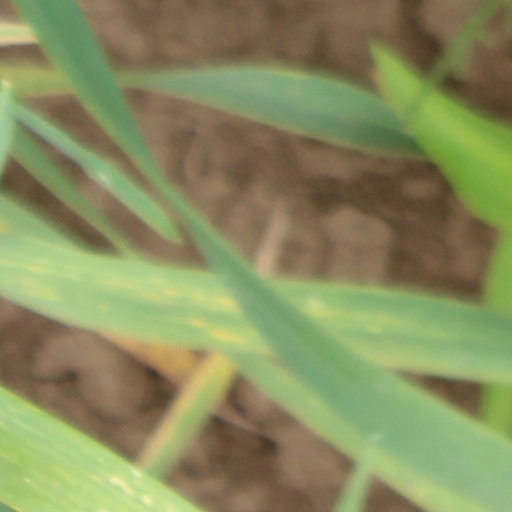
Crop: wheat